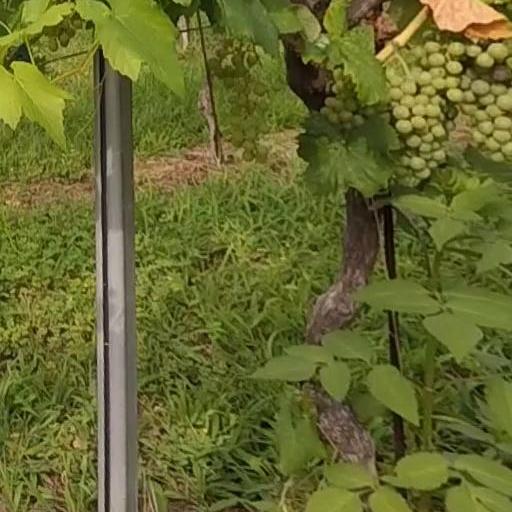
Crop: grape